Ullevål stadion station

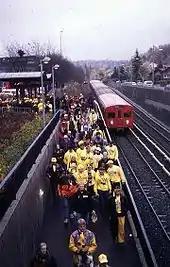
A group of Lillestrøm SK fans disembarking at the station to attend the 2005 Norwegian Football Cup Final at Ullevaal Stadion

The station is served by lines 4 and 5 of the Oslo Metro. During regular hours, each operates at a 15-minute headway. Line 5 passes twice through the Ring, so that there are services every five minutes to the city center and twice every fifteen minutes to the Ring Line. Travel time to Stortinget is nine minutes. Operations are carried out by Sporveien T-banen on contract with Ruter, the public transport authority in Oslo and Akershus. The infrastructure itself is owned by Sporveien, a municipal company. Service is provided using MX3000 three- and six-car trains. The station had an average 2,009 boarding passengers in 2002, ranking ninth among the metro stations that year. It is located in fare zone 1.